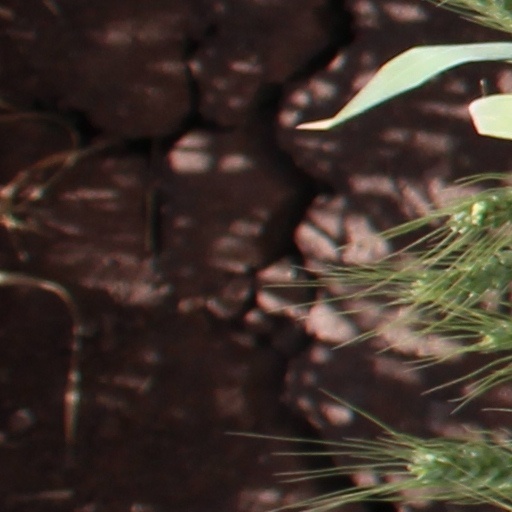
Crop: wheat